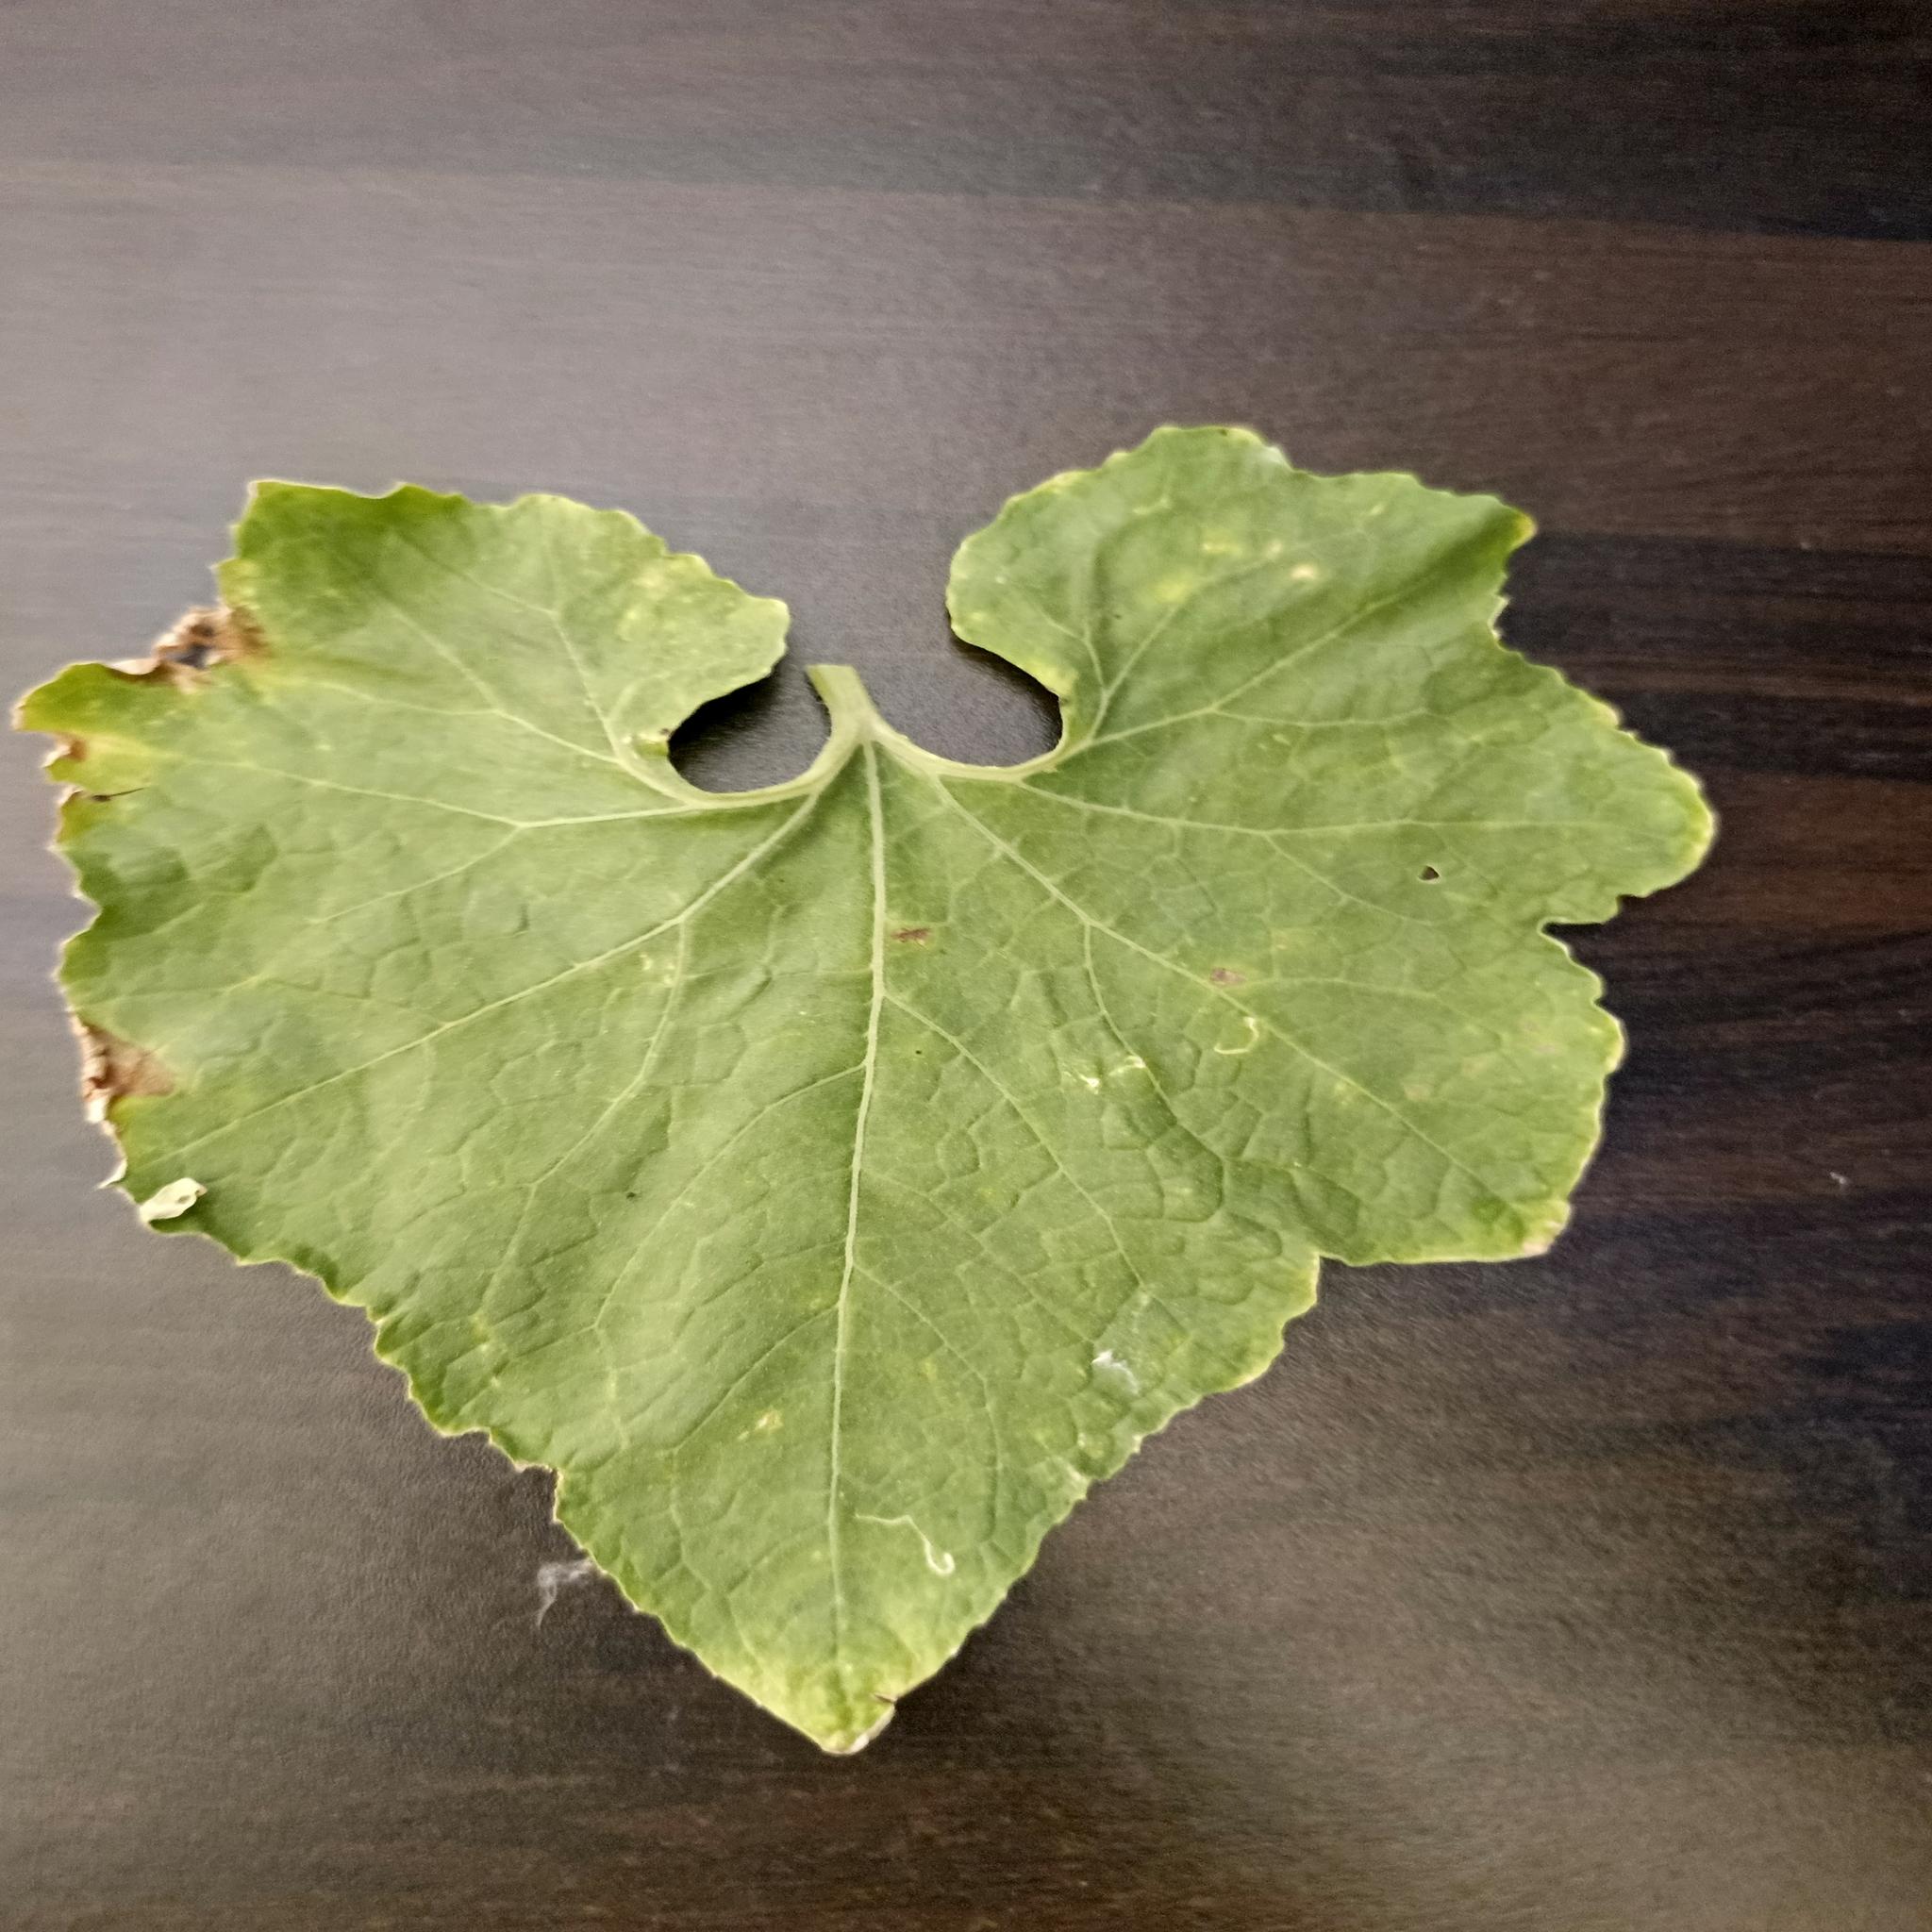
Label: Downy mildew